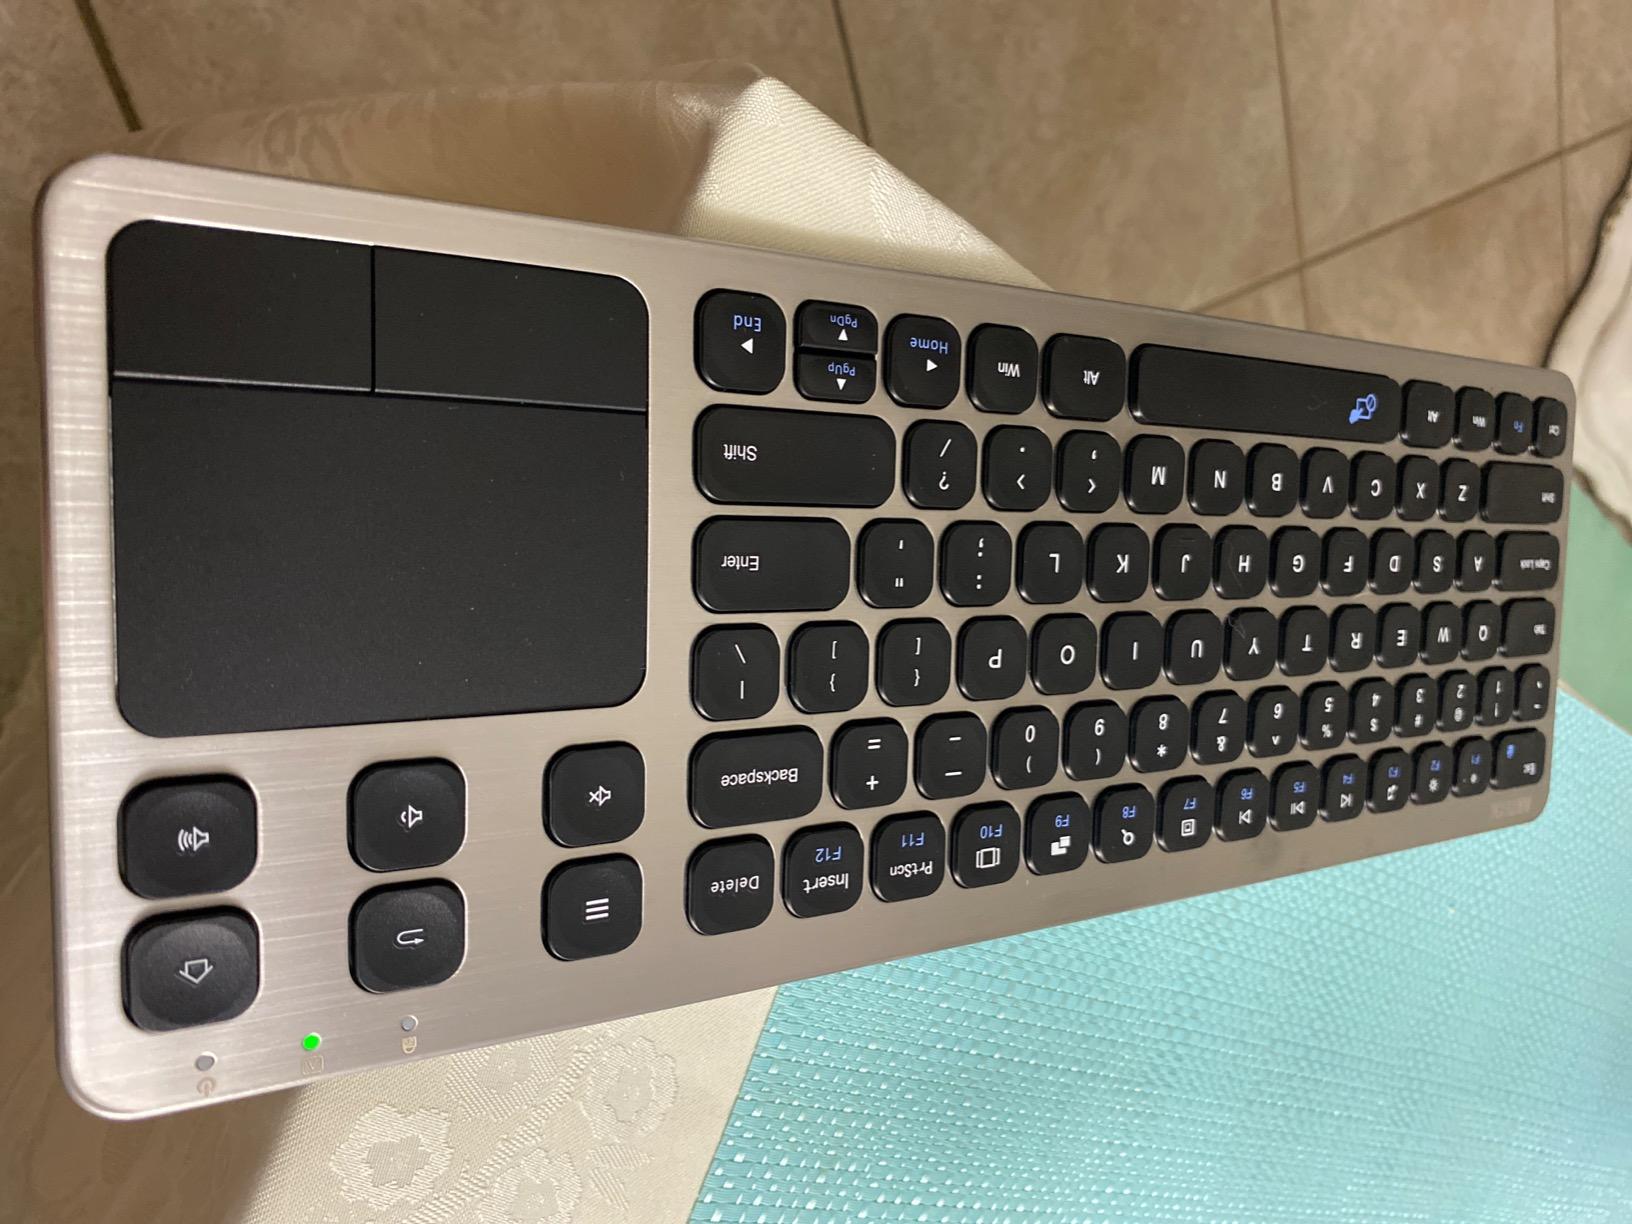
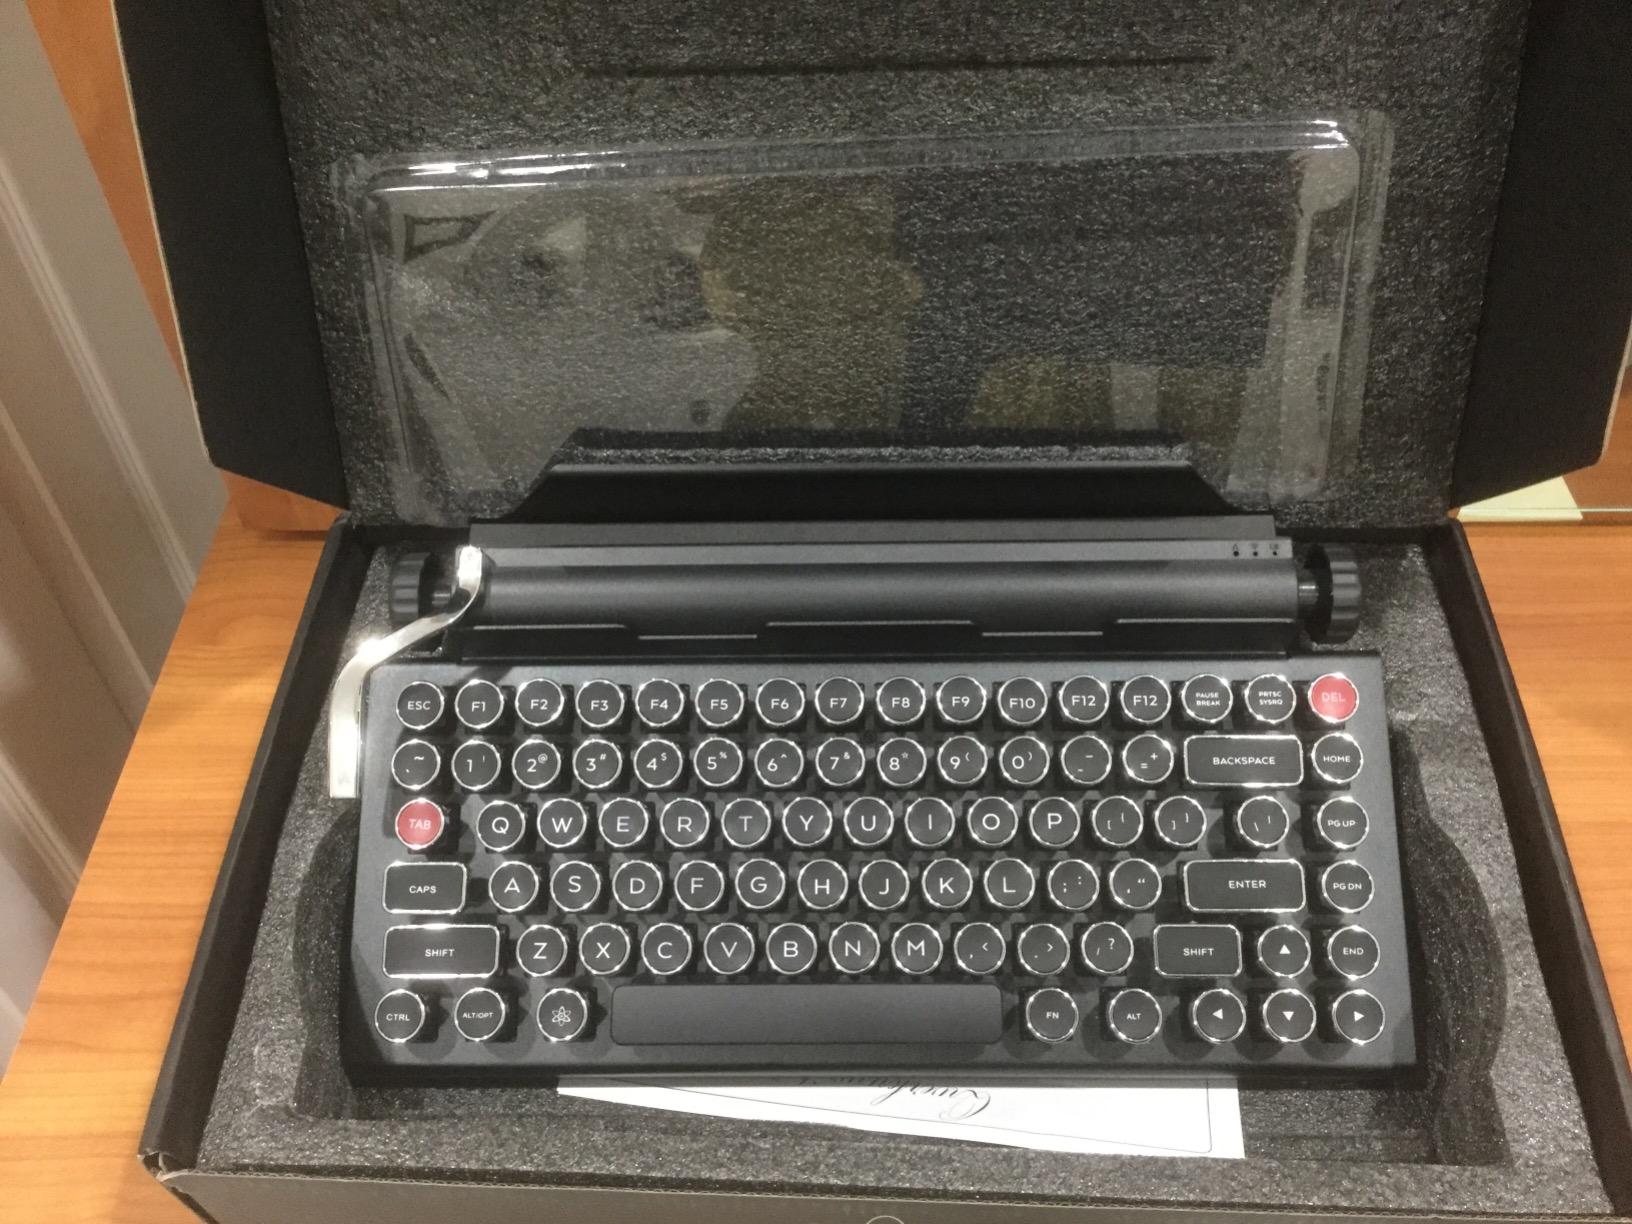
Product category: keyboard
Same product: no